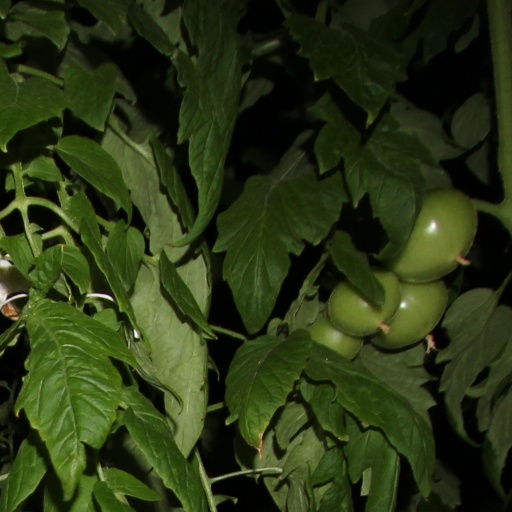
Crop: tomato